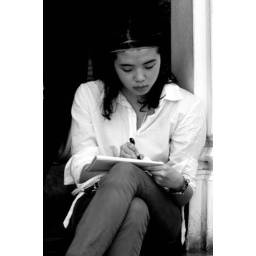
this girl was sitting at a very touristy palace in bangkok, sketching.